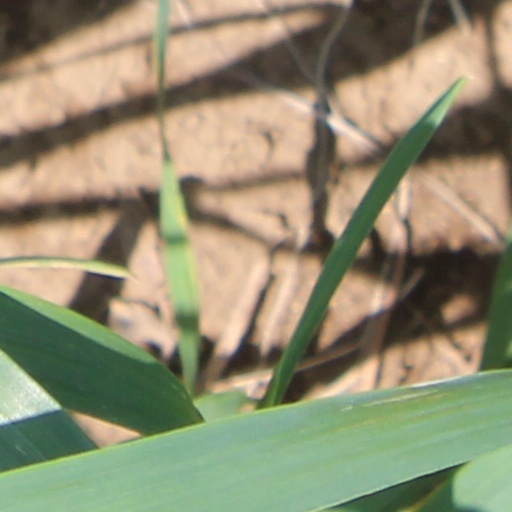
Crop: wheat